Louis XIII

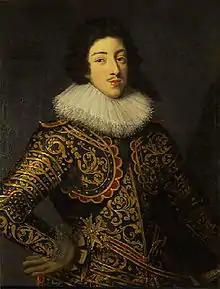
Louis XIII, by Frans Pourbus the younger (1620)

Luynes soon became as unpopular as Concini had been. Other nobles resented his monopolisation of the King. Luynes was seen as less competent than Henry IV's ministers, many now elderly or deceased, who had surrounded Marie de' Medici.